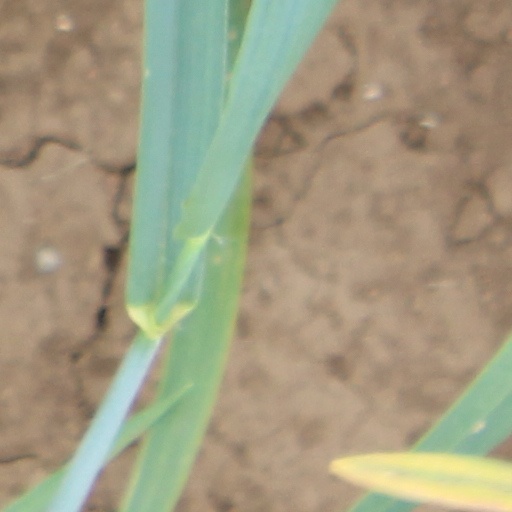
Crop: wheat